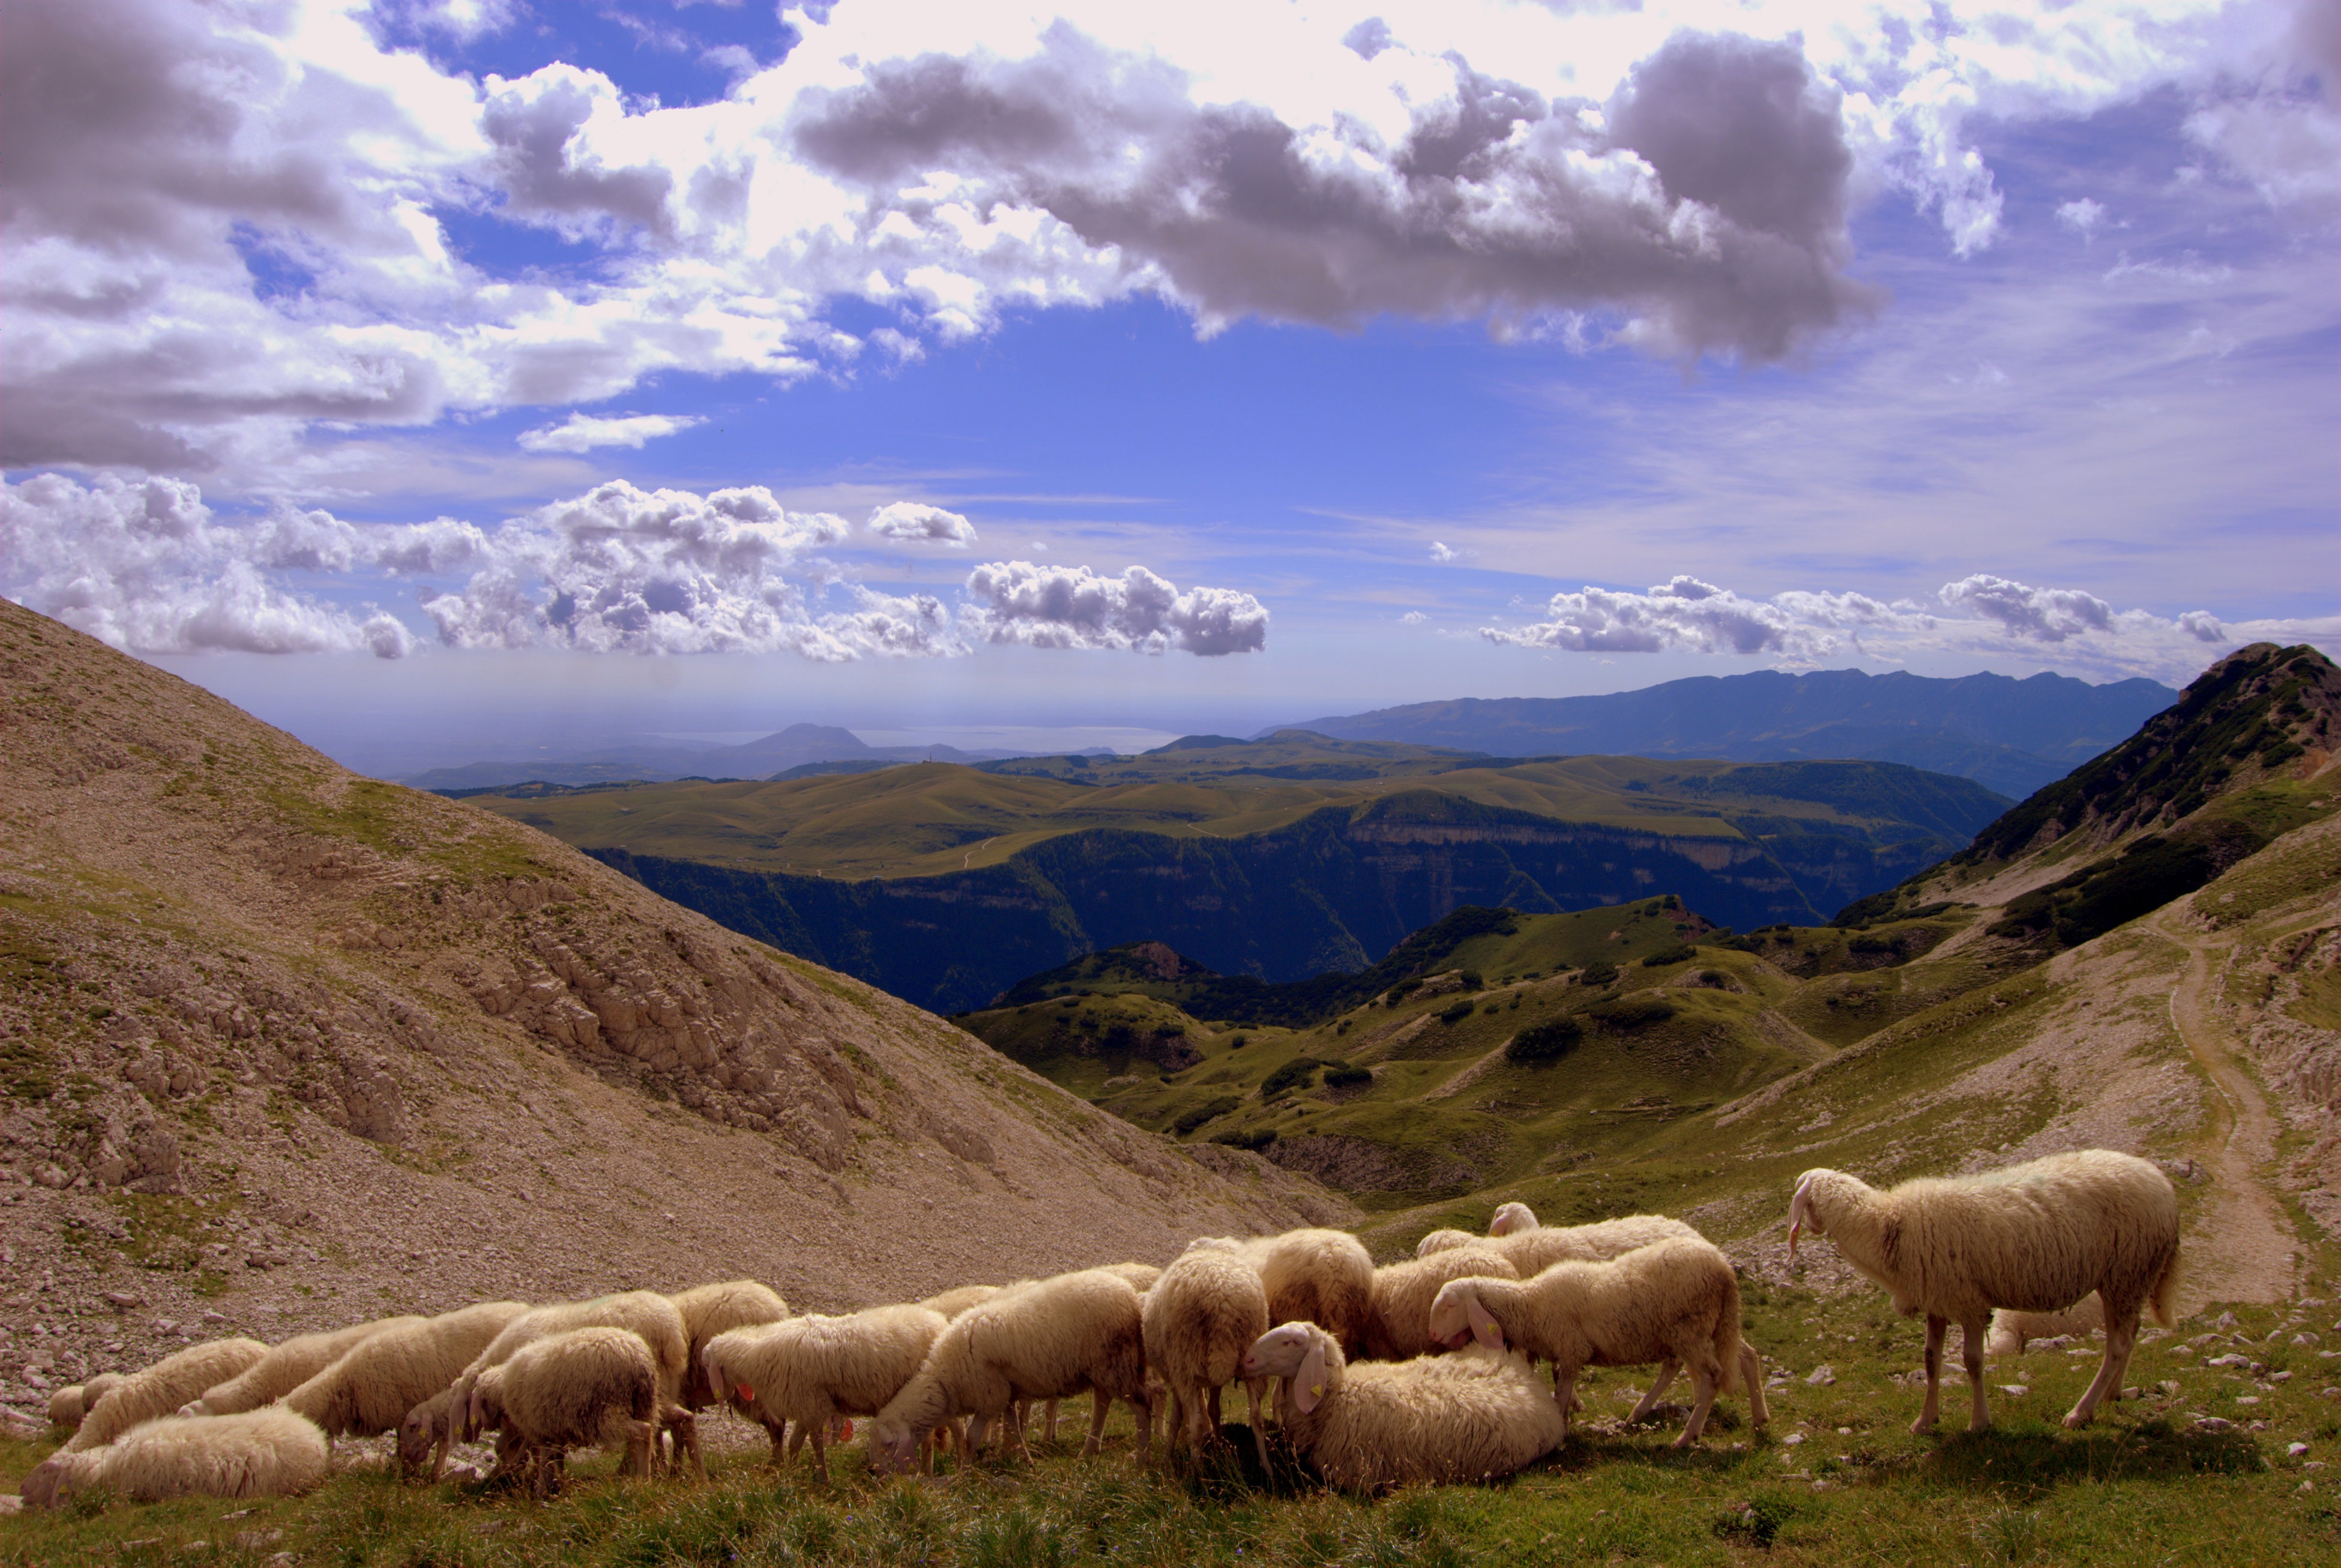
landscape, grass, wilderness, mountain, meadow, prairie, hill, animal, valley, mountain range, flock, green, herd, pasture, grazing, sheep, highland, plain, prato, clouds, grassland, badlands, plateau, sheeps, fell, ecosystem, steppe, rural area, natural environment, mountainous landforms